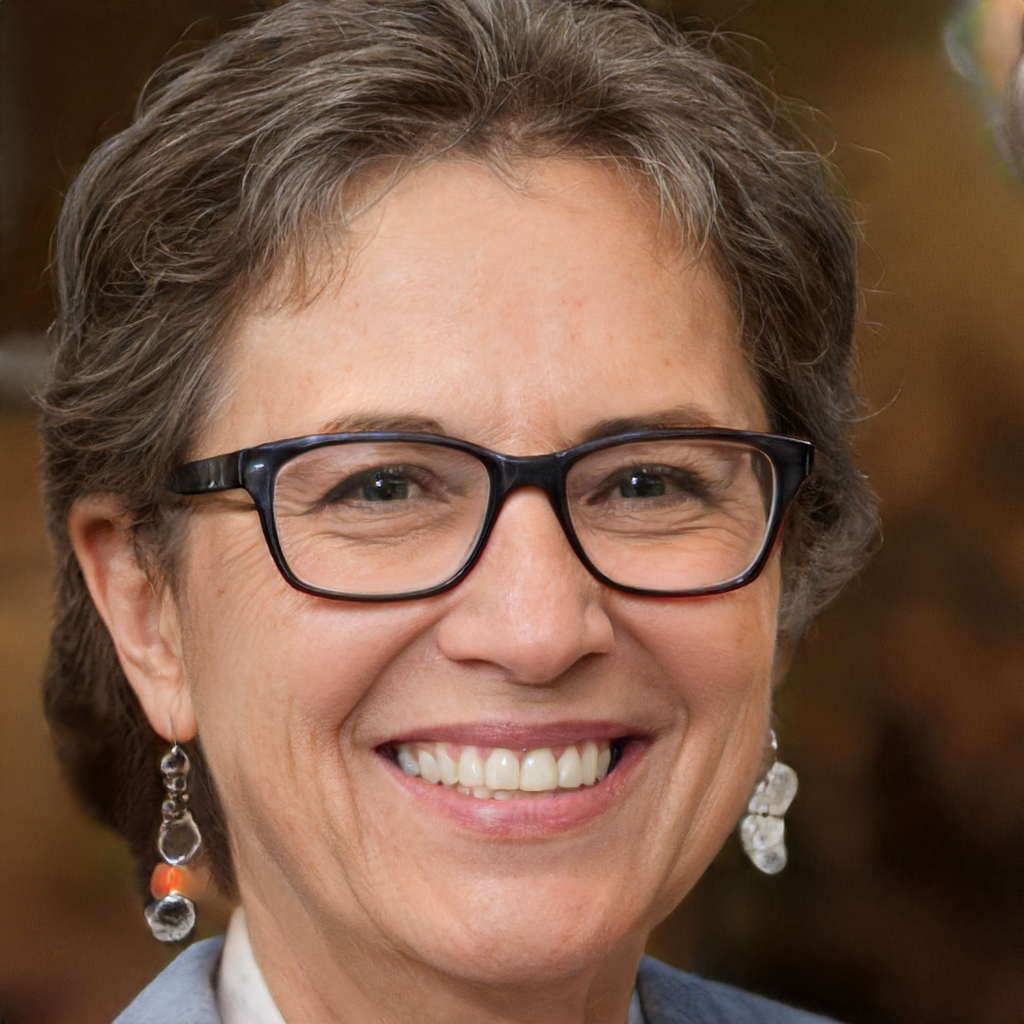
Label: Colored